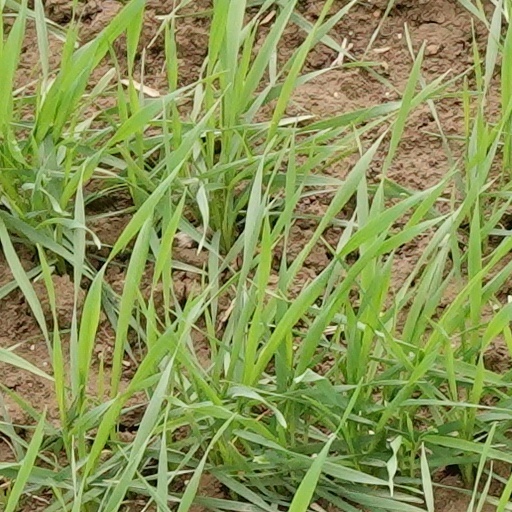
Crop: wheat